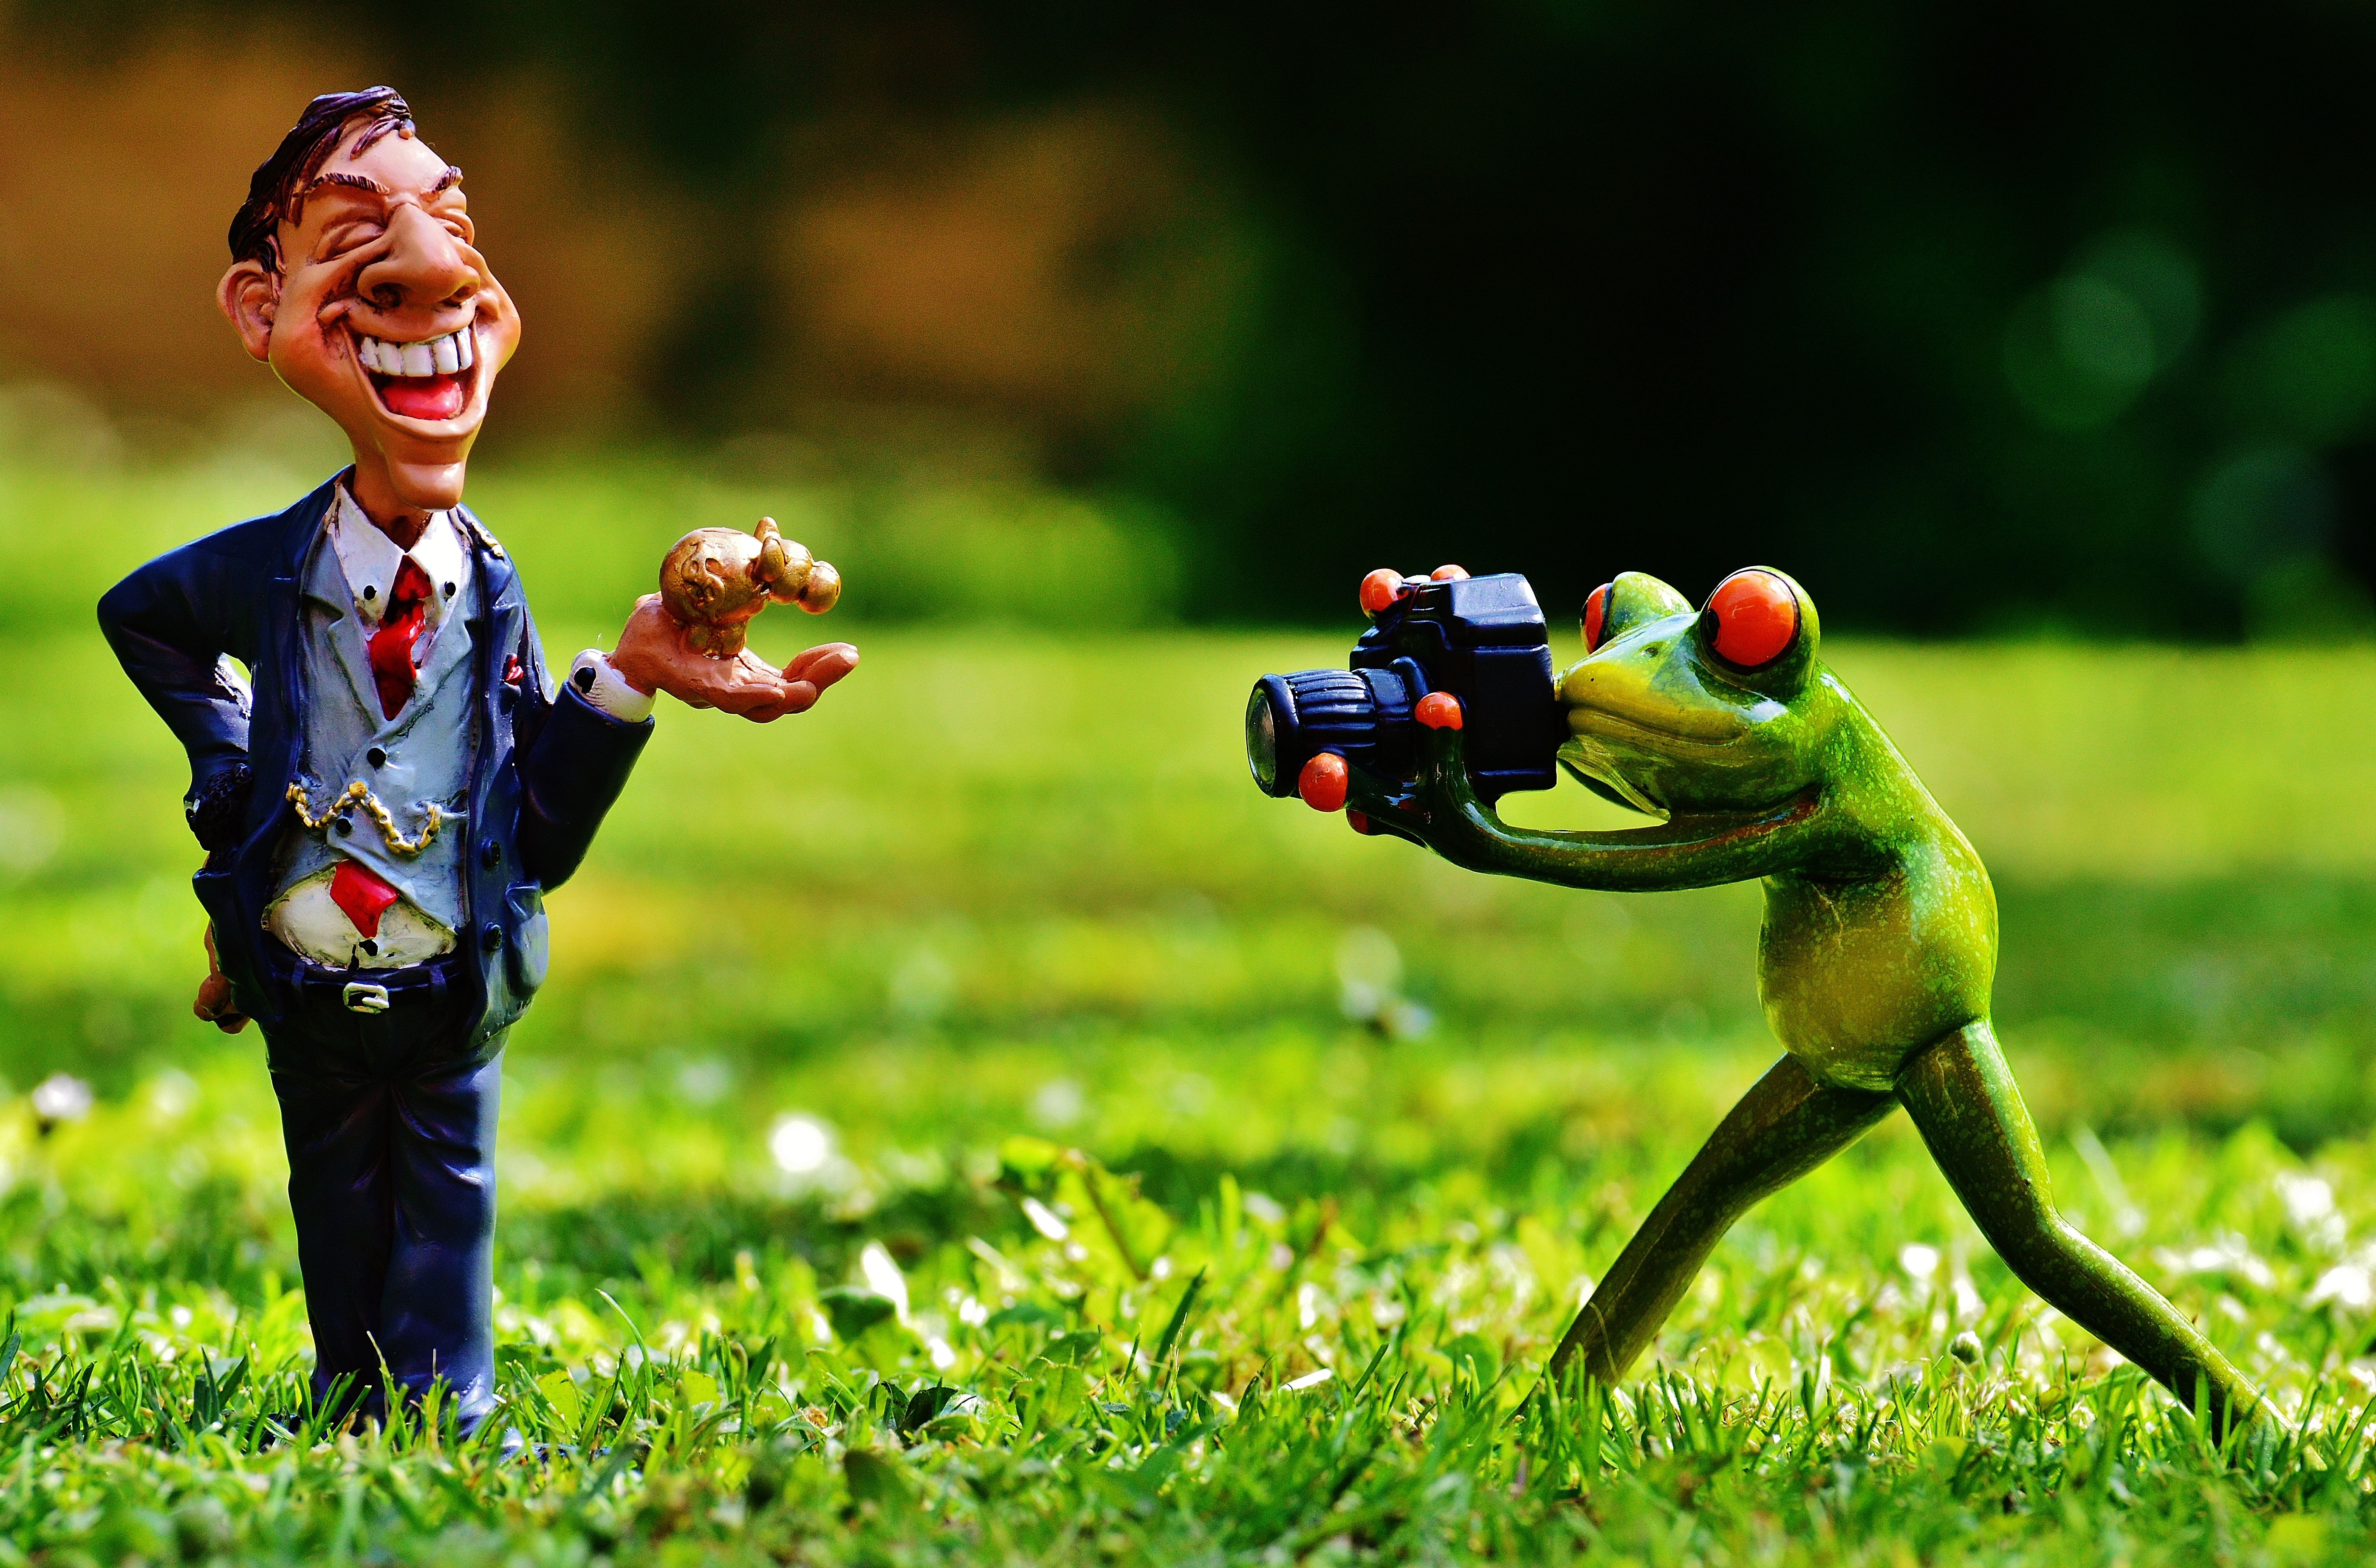
man, lawn, photographer, frog, toy, fun, photograph, funny, winner, businessman, photo shoot